Variaș

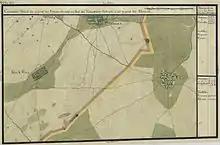
Variaș ("Wariasch") on the "Josephinische Landesaufnahme" of 1769–1772

Variaș is first mentioned in a papal tithe document from 1333–1335 of the Catholic Diocese of Cenad, which states that "Worias" is a Hungarian village with a regulated Catholic parish. Variaș was a royal estate (of the Hungarian crown) until 1381, when it became the property of Petrus and Nicolaus Maczedoniay. Ioannes Maczedoniay donated Variaș in 1454 to his sister Anna, a widow of Fargacs. In 1464 Variaș is attested in the property of Felix Fargacs. In 1466 Variaș was bought for 500 guilders by the famous officer Ladislaus Dóczy, who stood out in the victory at Smederevo over the Ottoman Empire. Dóczy's residence was in Periam.